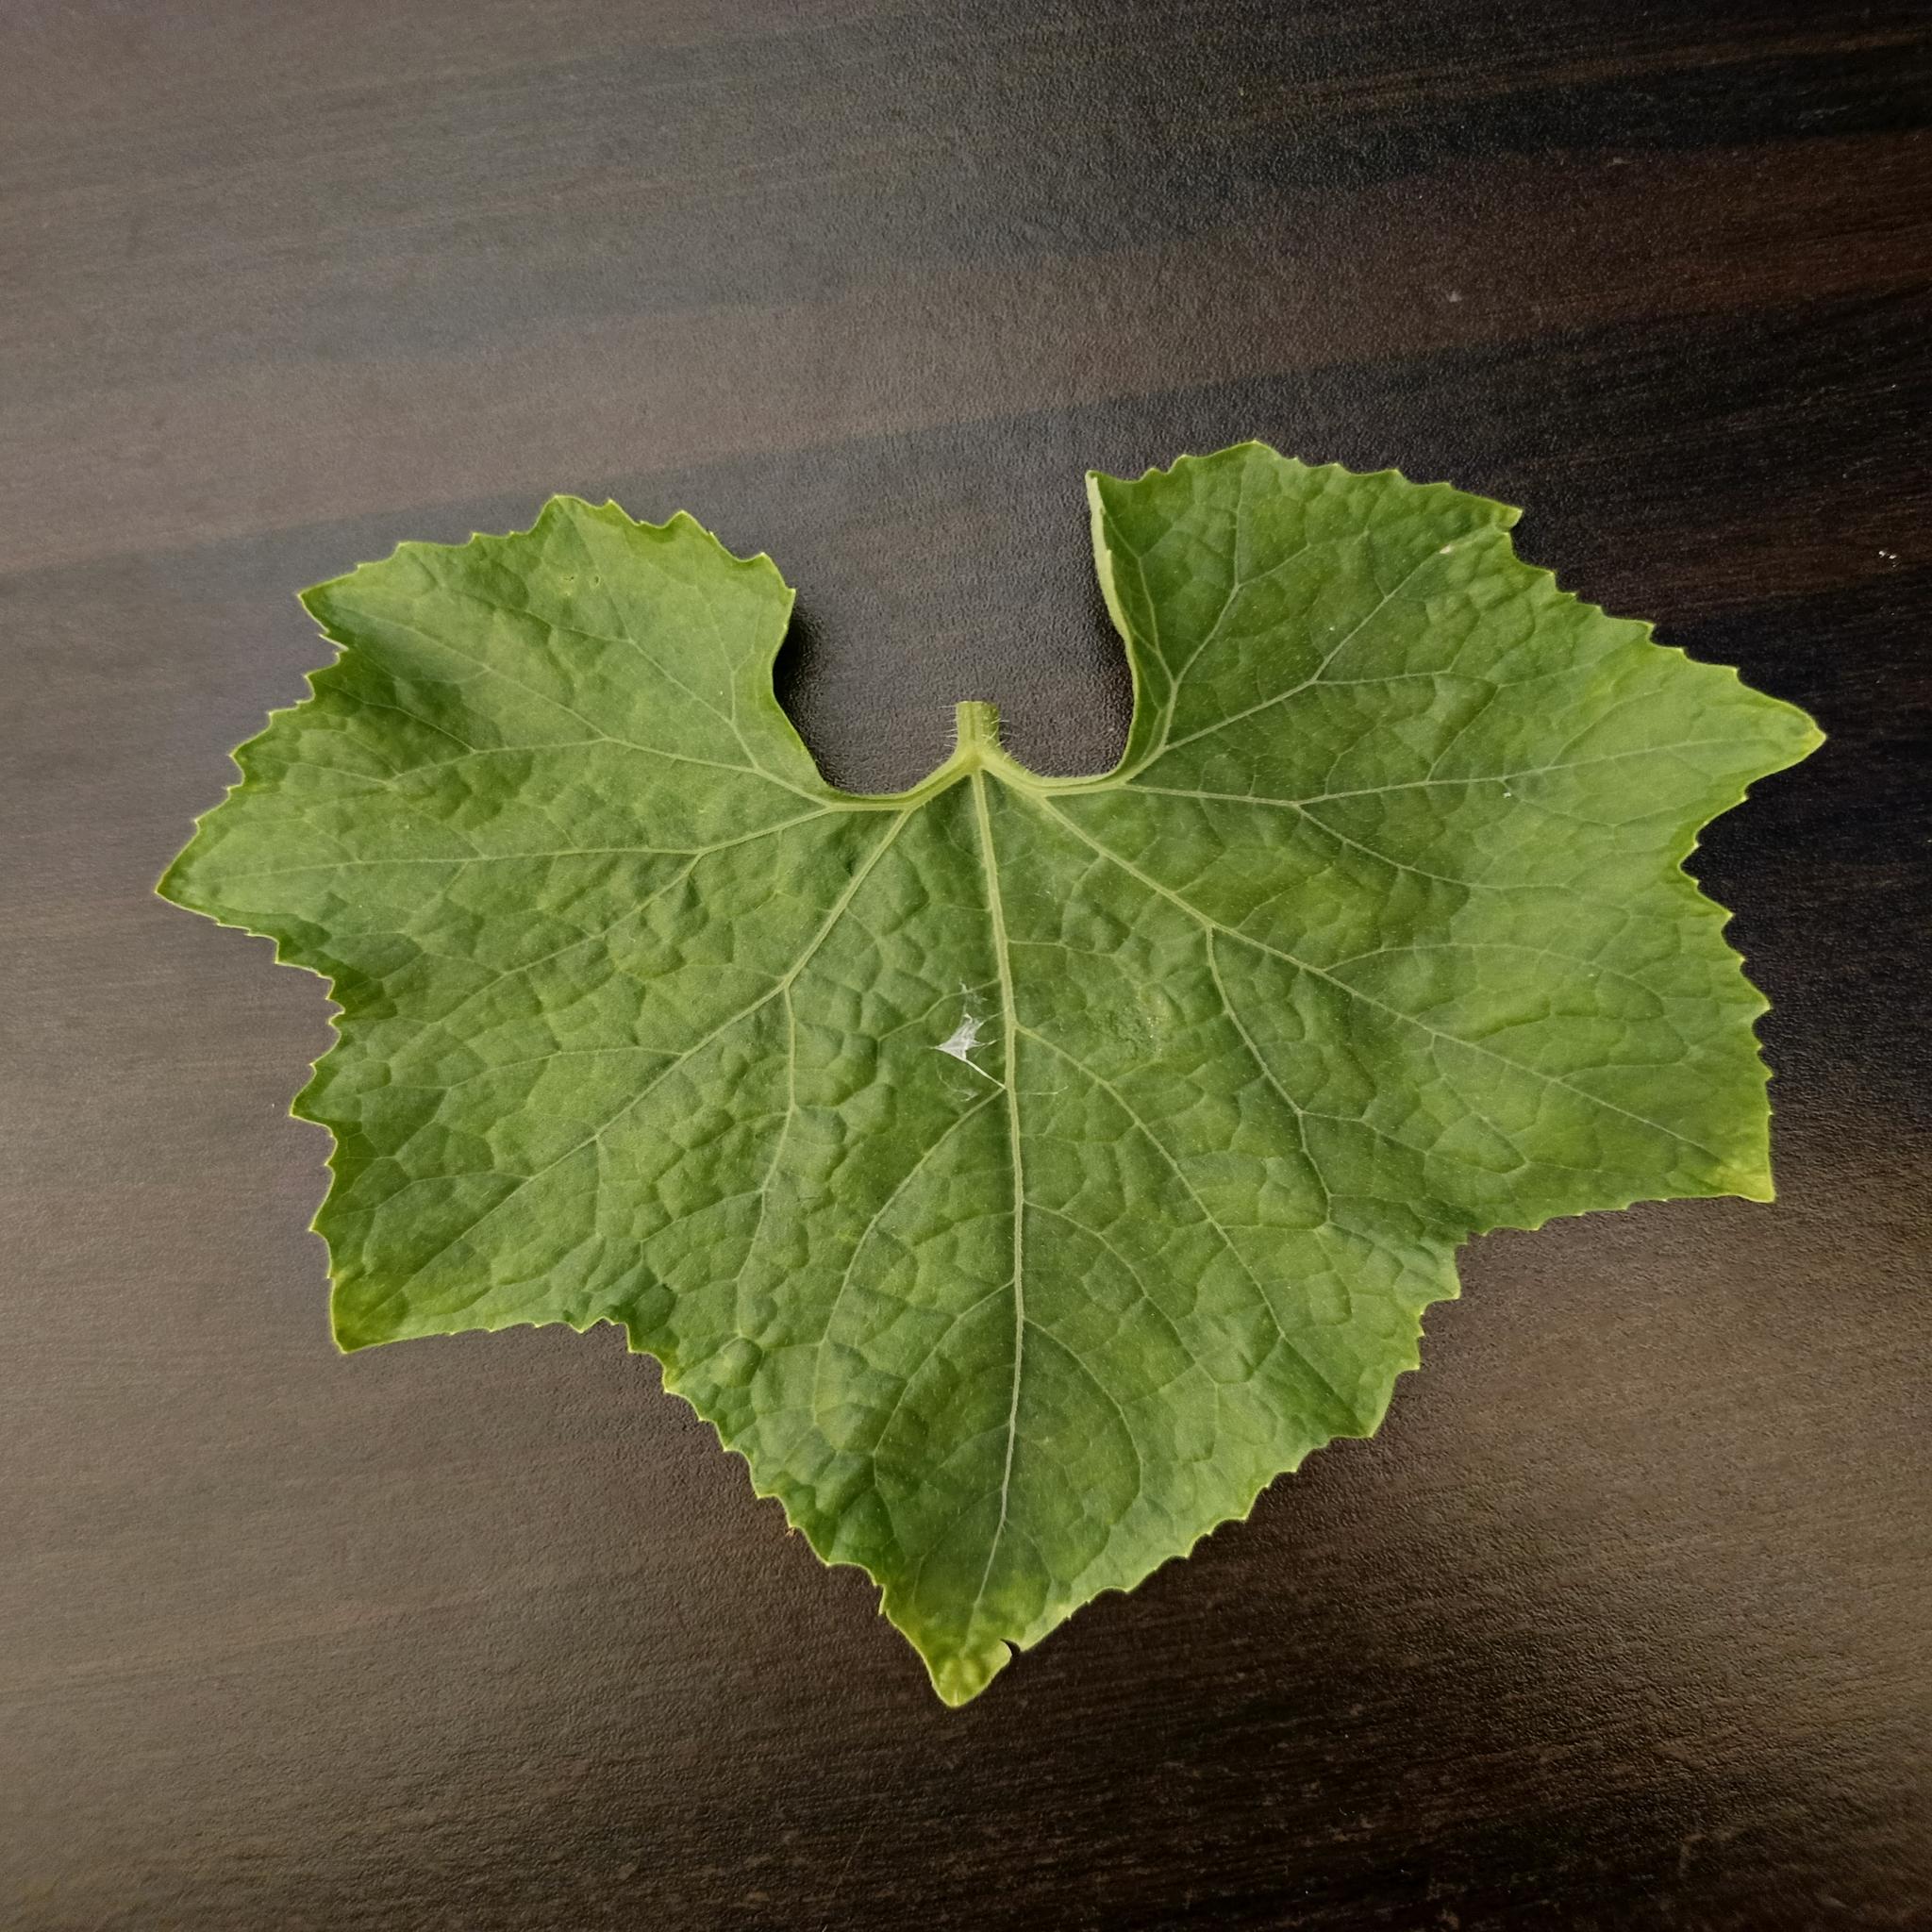
Label: Healthy